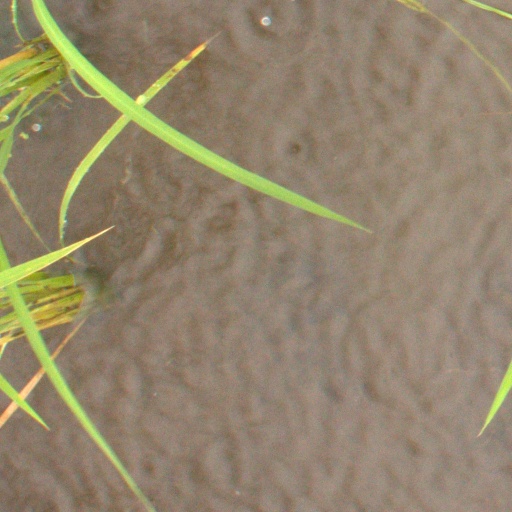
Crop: rice